Literature in modern Scotland

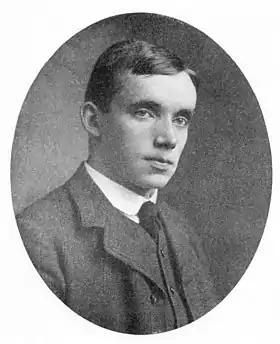
James Bridie, one of the leading figures in Scottish theatre in the early twentieth century

The early twentieth century saw the emergence of a tradition of popular or working class theatre. Hundreds of amateur groups were established, particularly in the growing urban centres of the Lowlands. Many were offshoots of the Workers' Theatre Movement (WTM) and the Unity Theatre Society (UTS). Among the most important were the Fife Miner Players (1926–31), Glasgow Workers' Theatre Group (1937–41) and Glasgow Unity Theatre (1941–51), which lay the ground for modern popular theatre groups. Important playwrights in the movement included former miner Joe Corrie (1894–1968), whose plays included "In Time o' Strife" (1927), based on the events of the general strike the year before. The Scottish Repertory Theatre was the first Scottish company to encourage native playwrights. In the interwar period its aim was taken up by other amateur companies, particularly the Curtain Theatre, Glasgow, who "discovered" the work of Robert McLellan (1907–85), including his first full-length play "Toom Byers" (1936) and his best known work "Jamie the Saxt" (1936). A talented comic dramatist, his commitment to the use of Lallans limited his impact on the wider theatrical world.